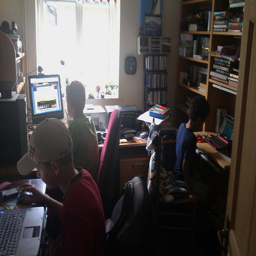
A home office with three desks and three children working with computers at these desks.
three small boys are playing on their computers
Three students at computers in a small room.
A group of kids in a room all on different computers.
a couple of kids are sitting at computers